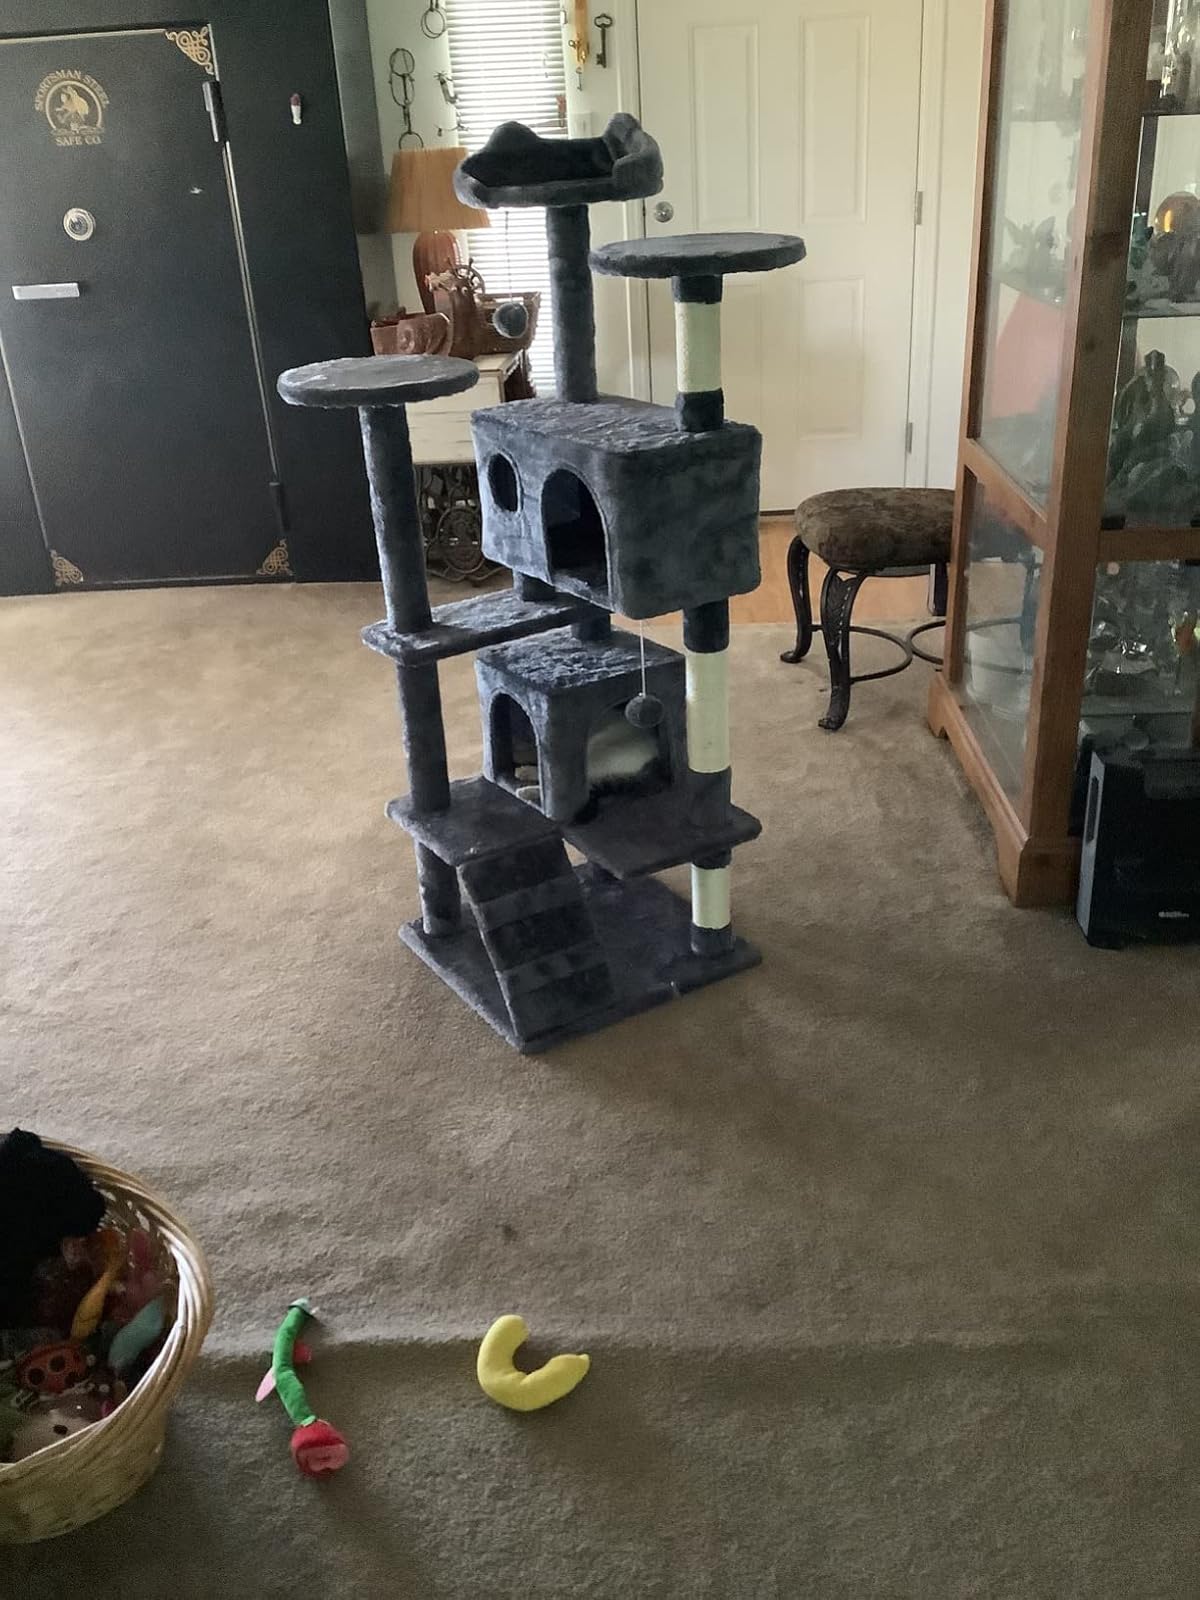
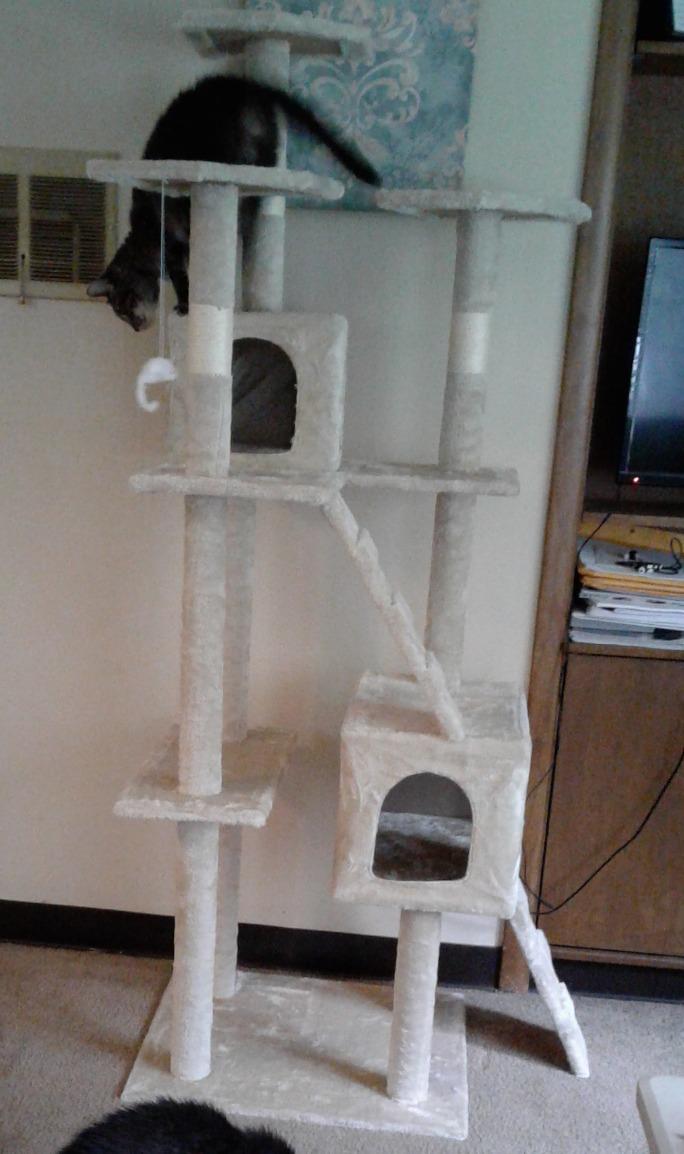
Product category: items_cat tree
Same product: no